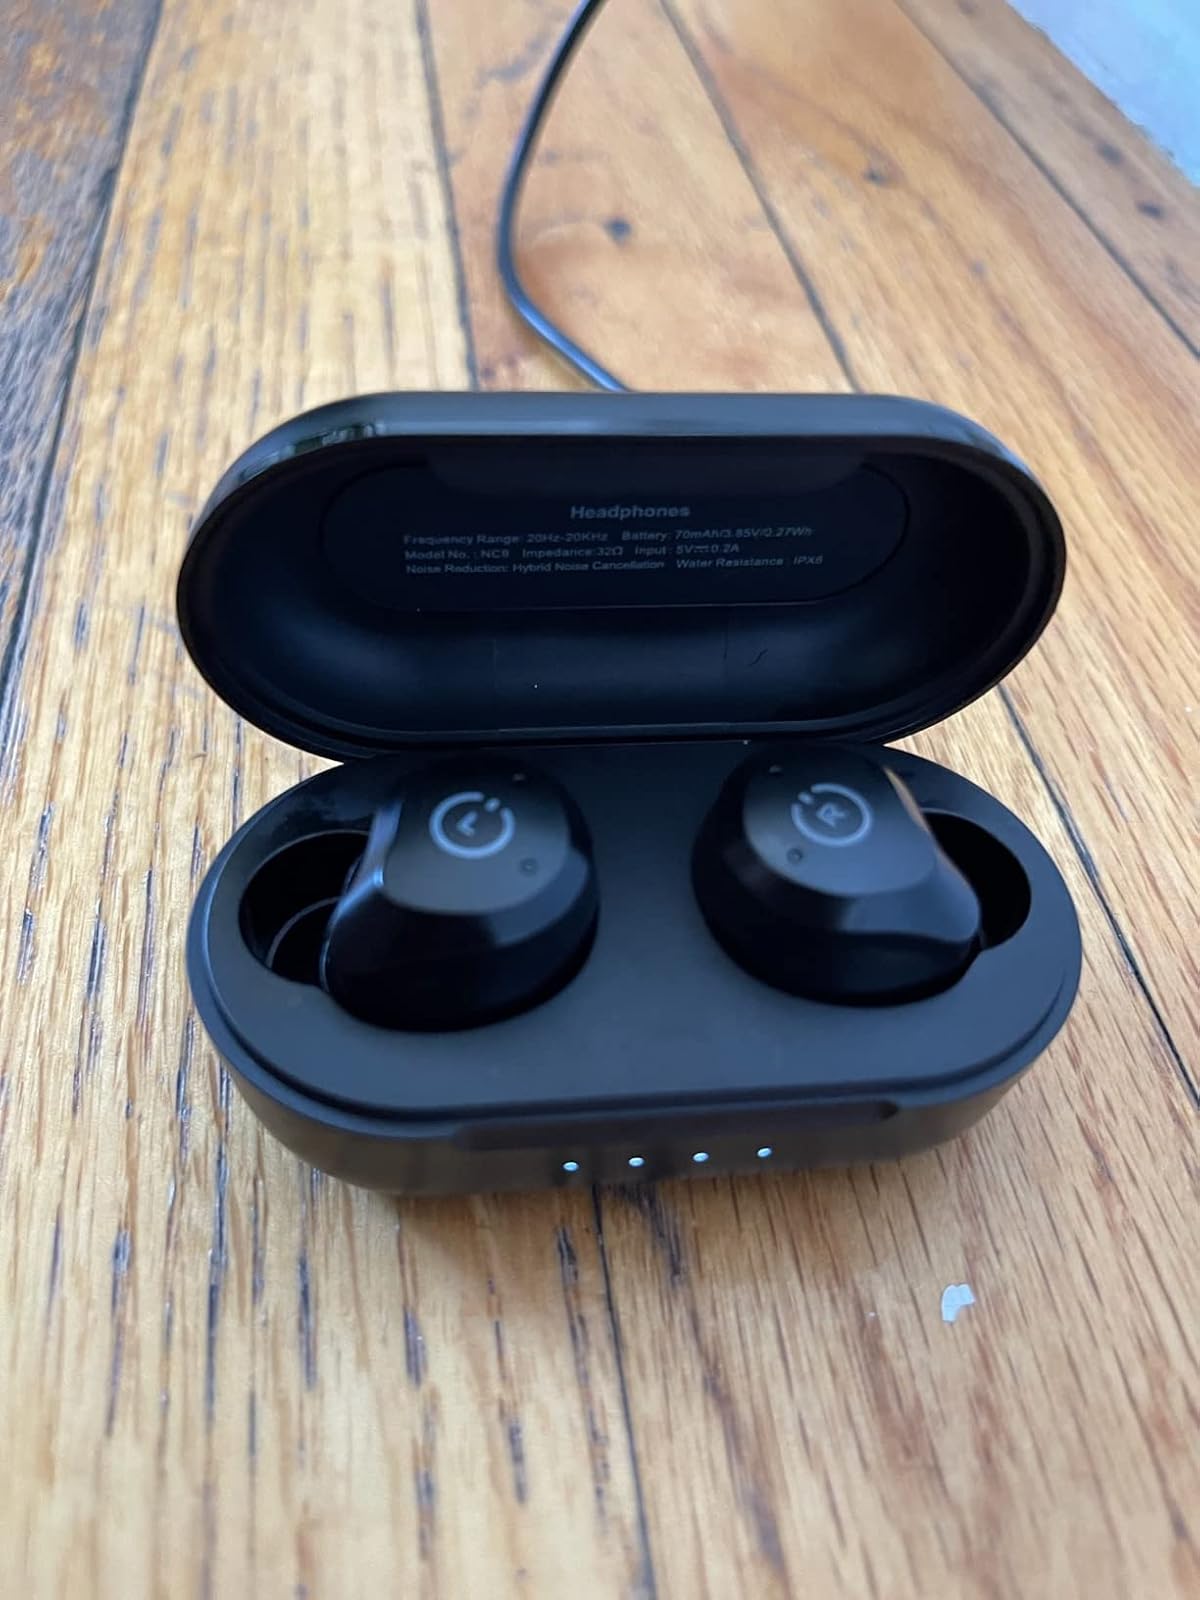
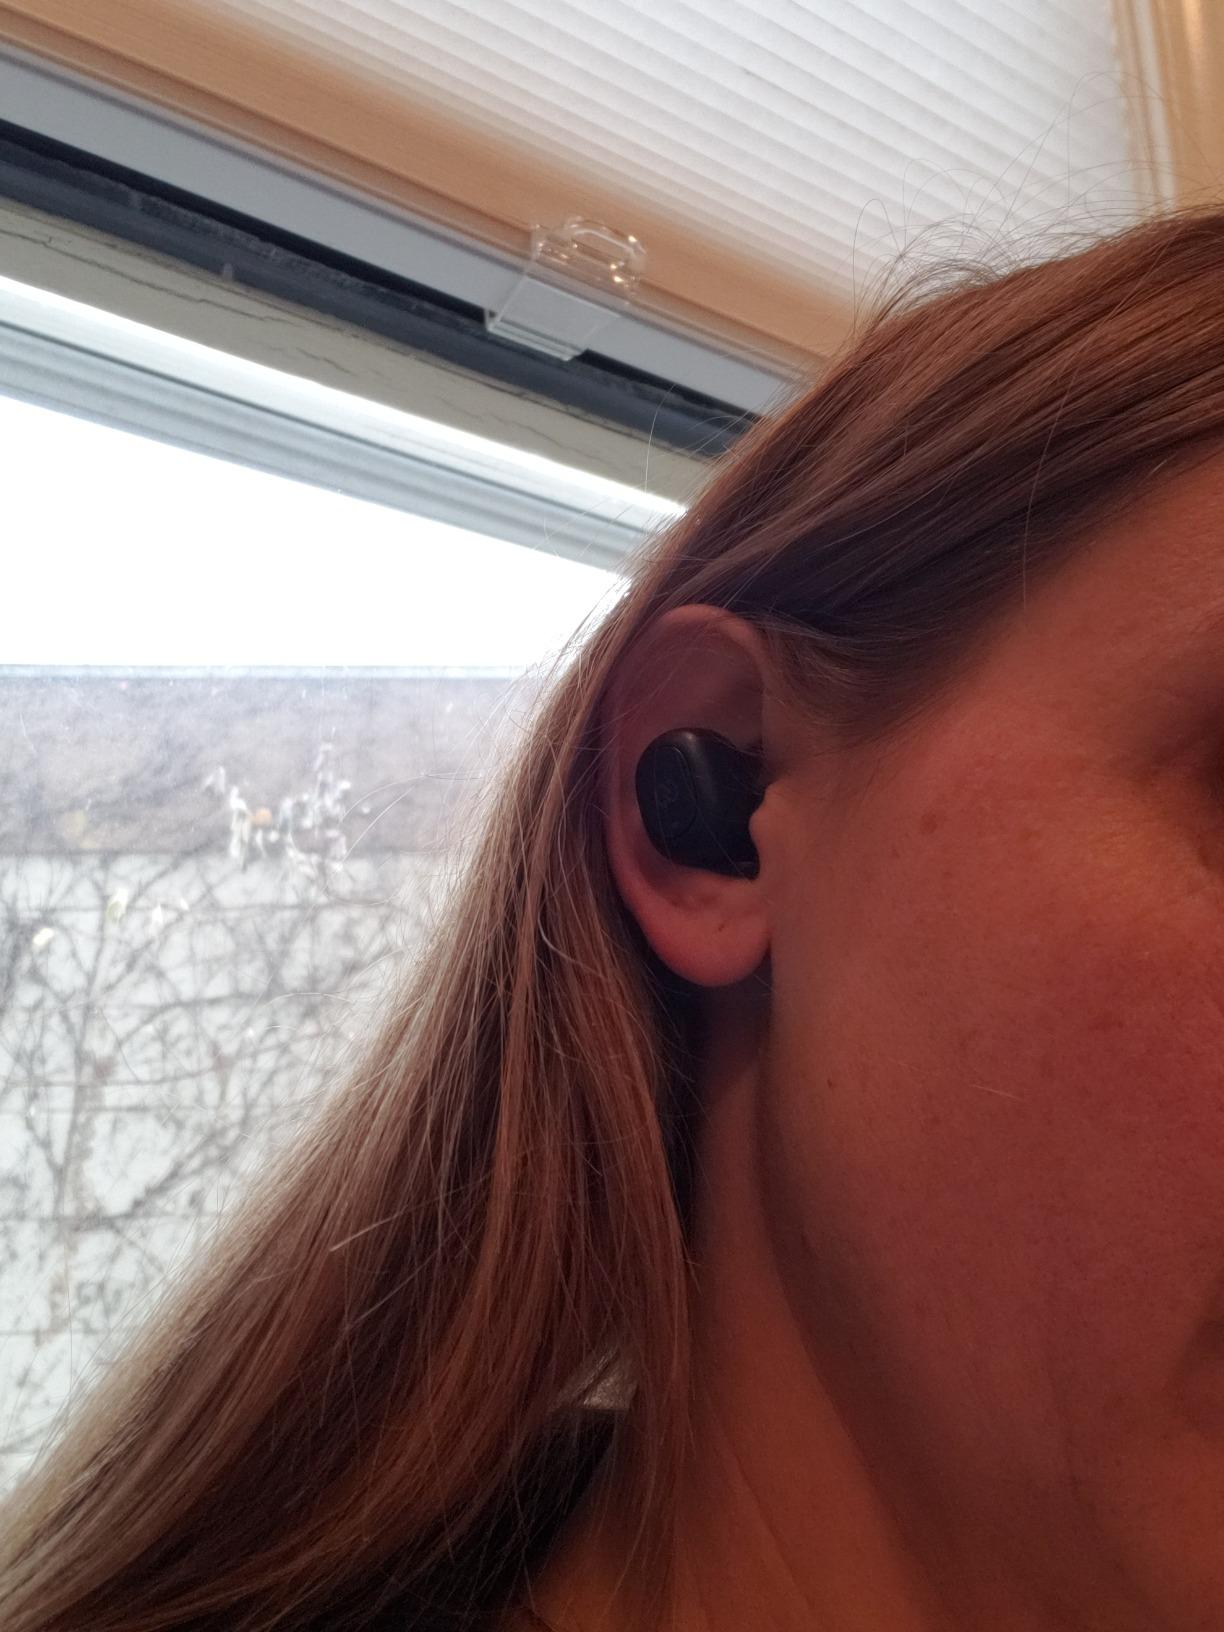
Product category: earbuds
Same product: no